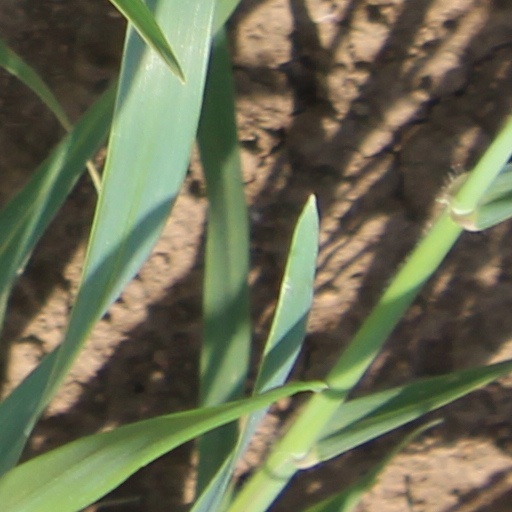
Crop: wheat